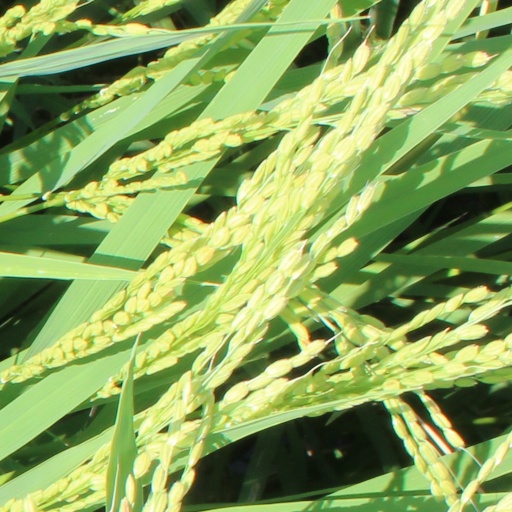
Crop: rice